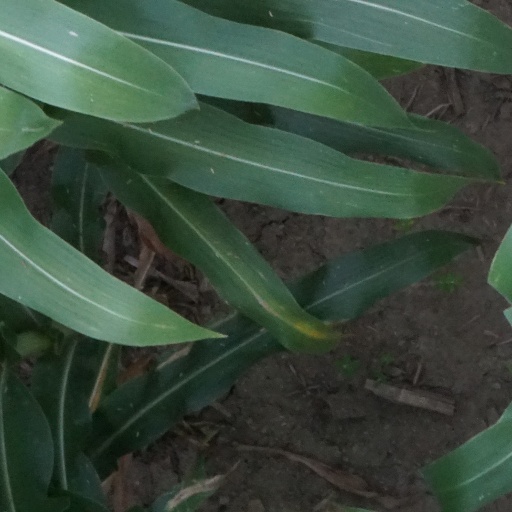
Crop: maize; corn